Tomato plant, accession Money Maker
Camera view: horizontal (90 deg, fisheye); turntable rotation: 60 degrees
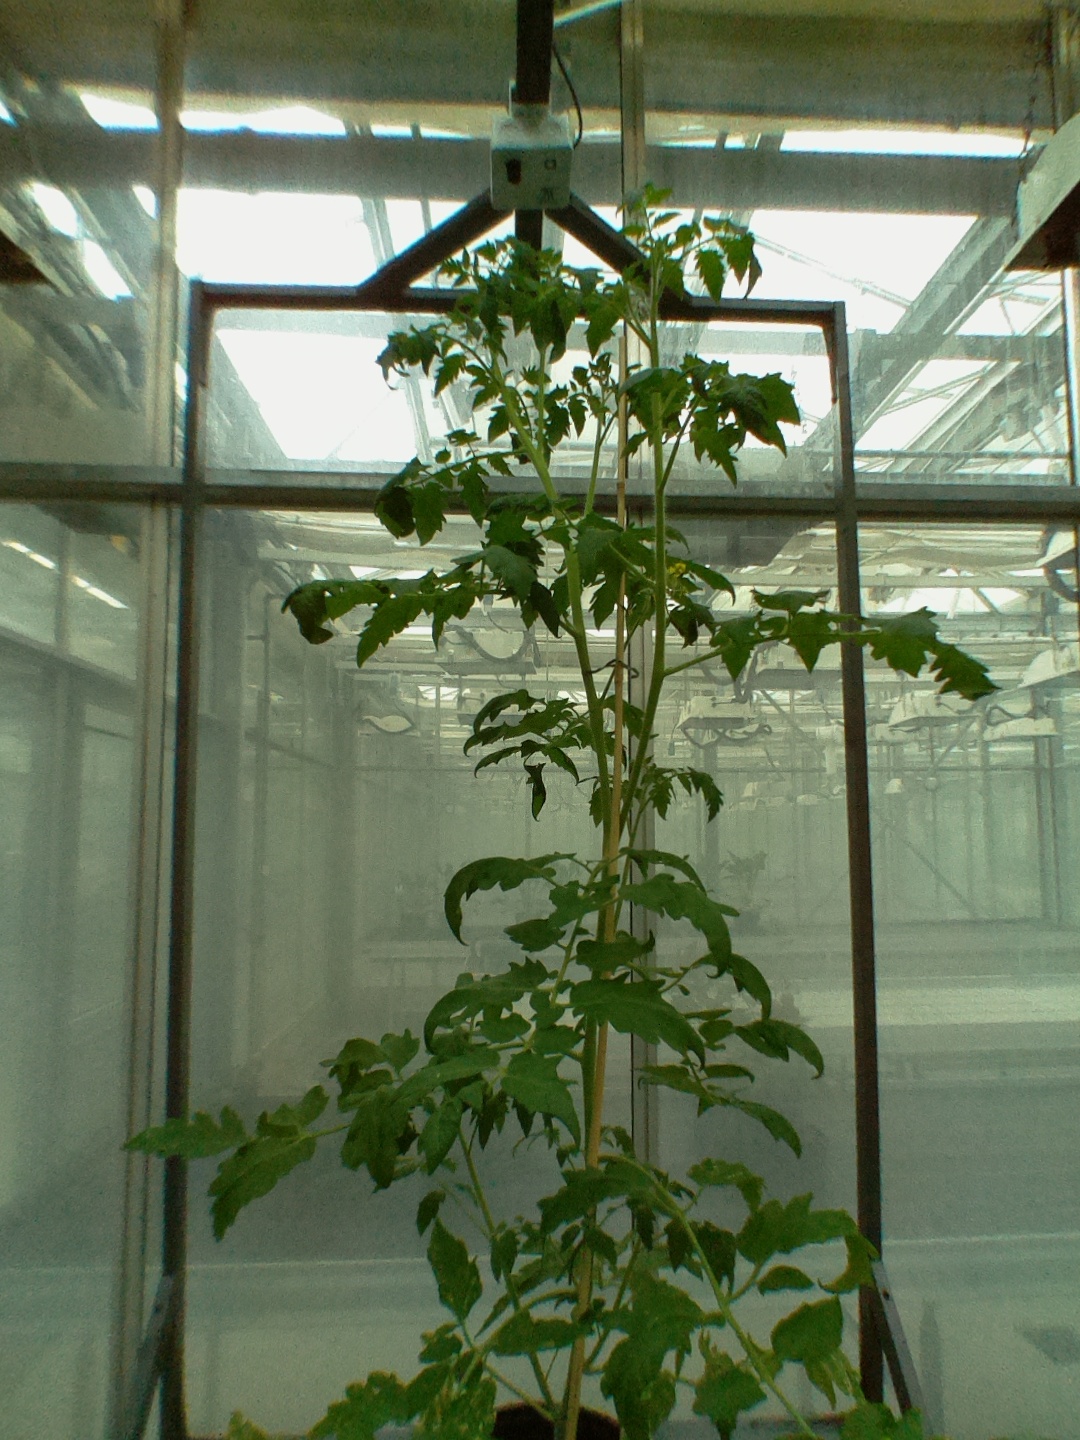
BBCH growth stage 69: End of flowering, 90%-100% of flowers open, more petals falling